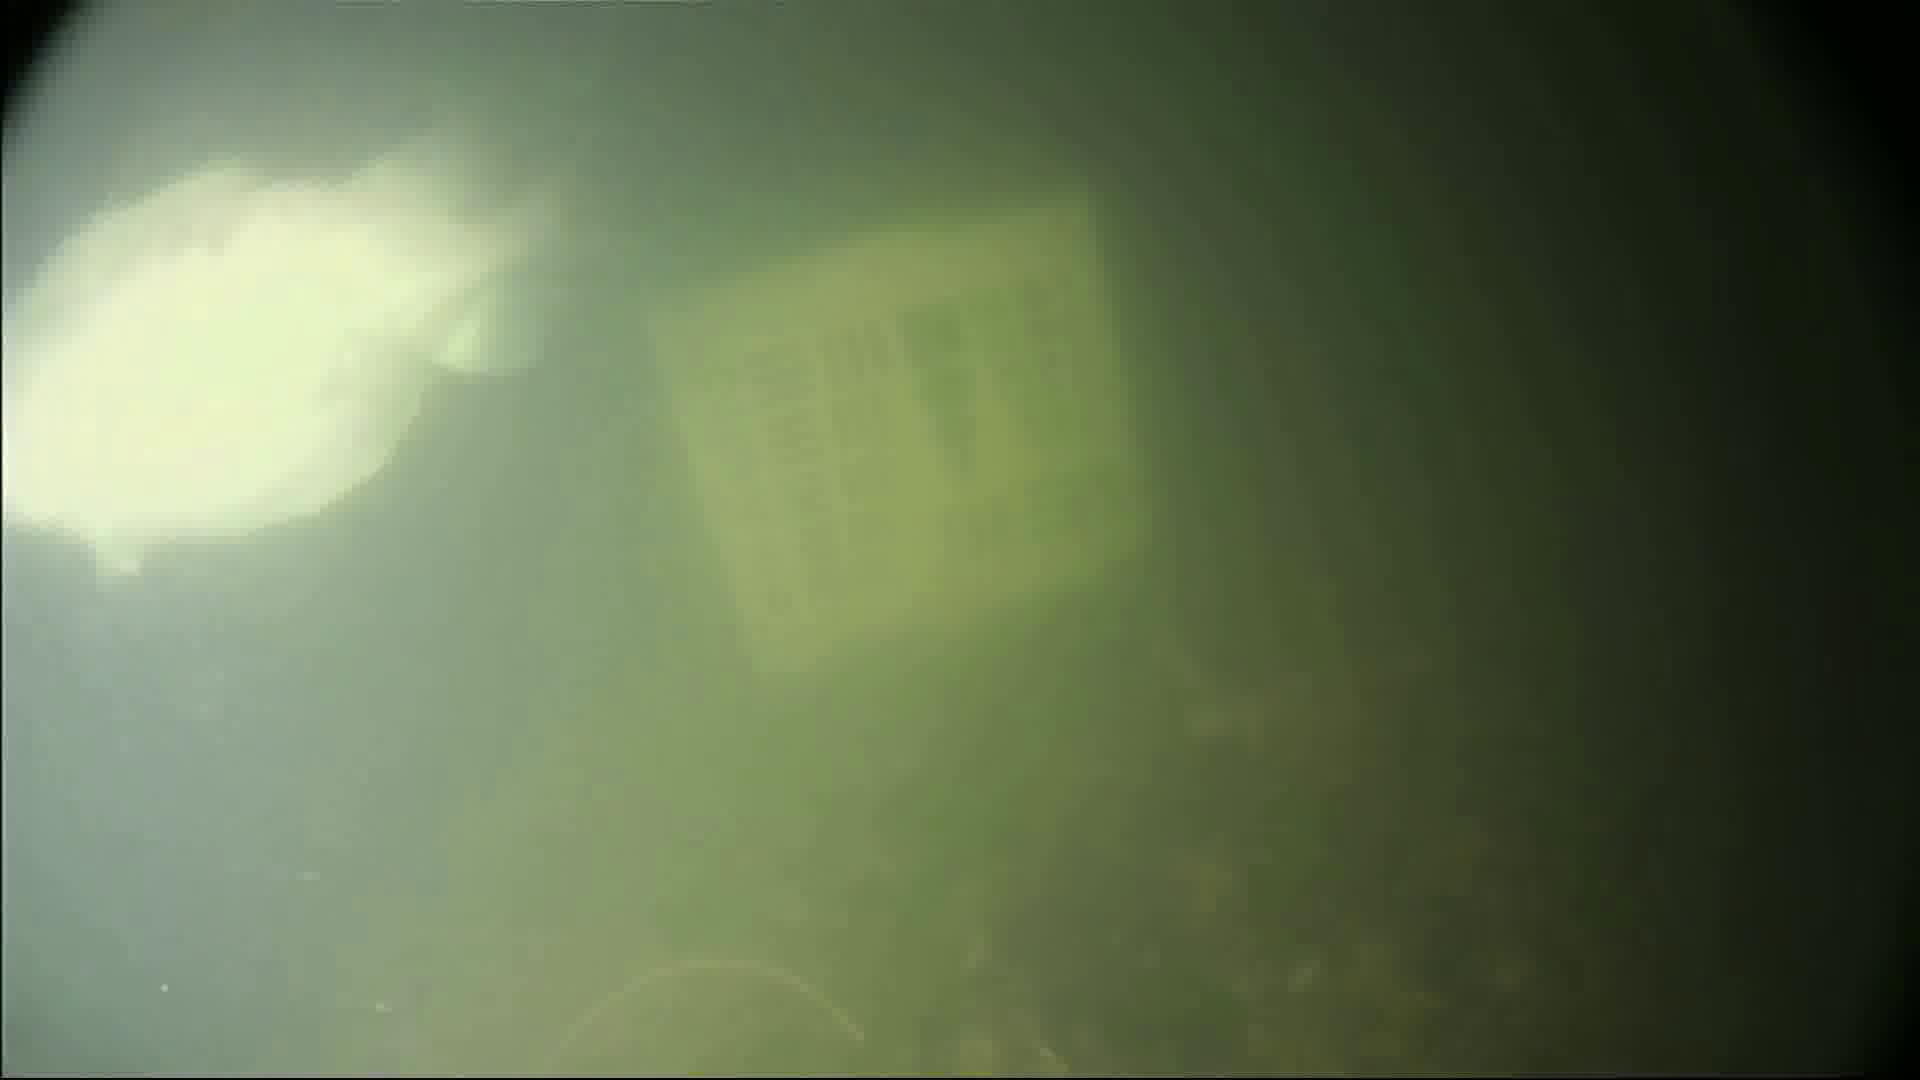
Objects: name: fish